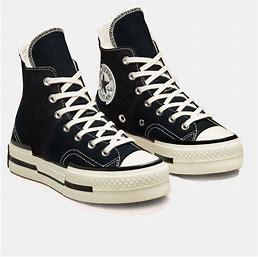
Brand: Converse
Model: Chuck 70